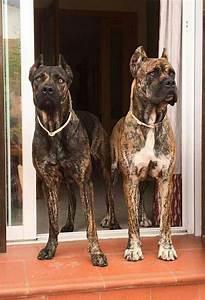
dog